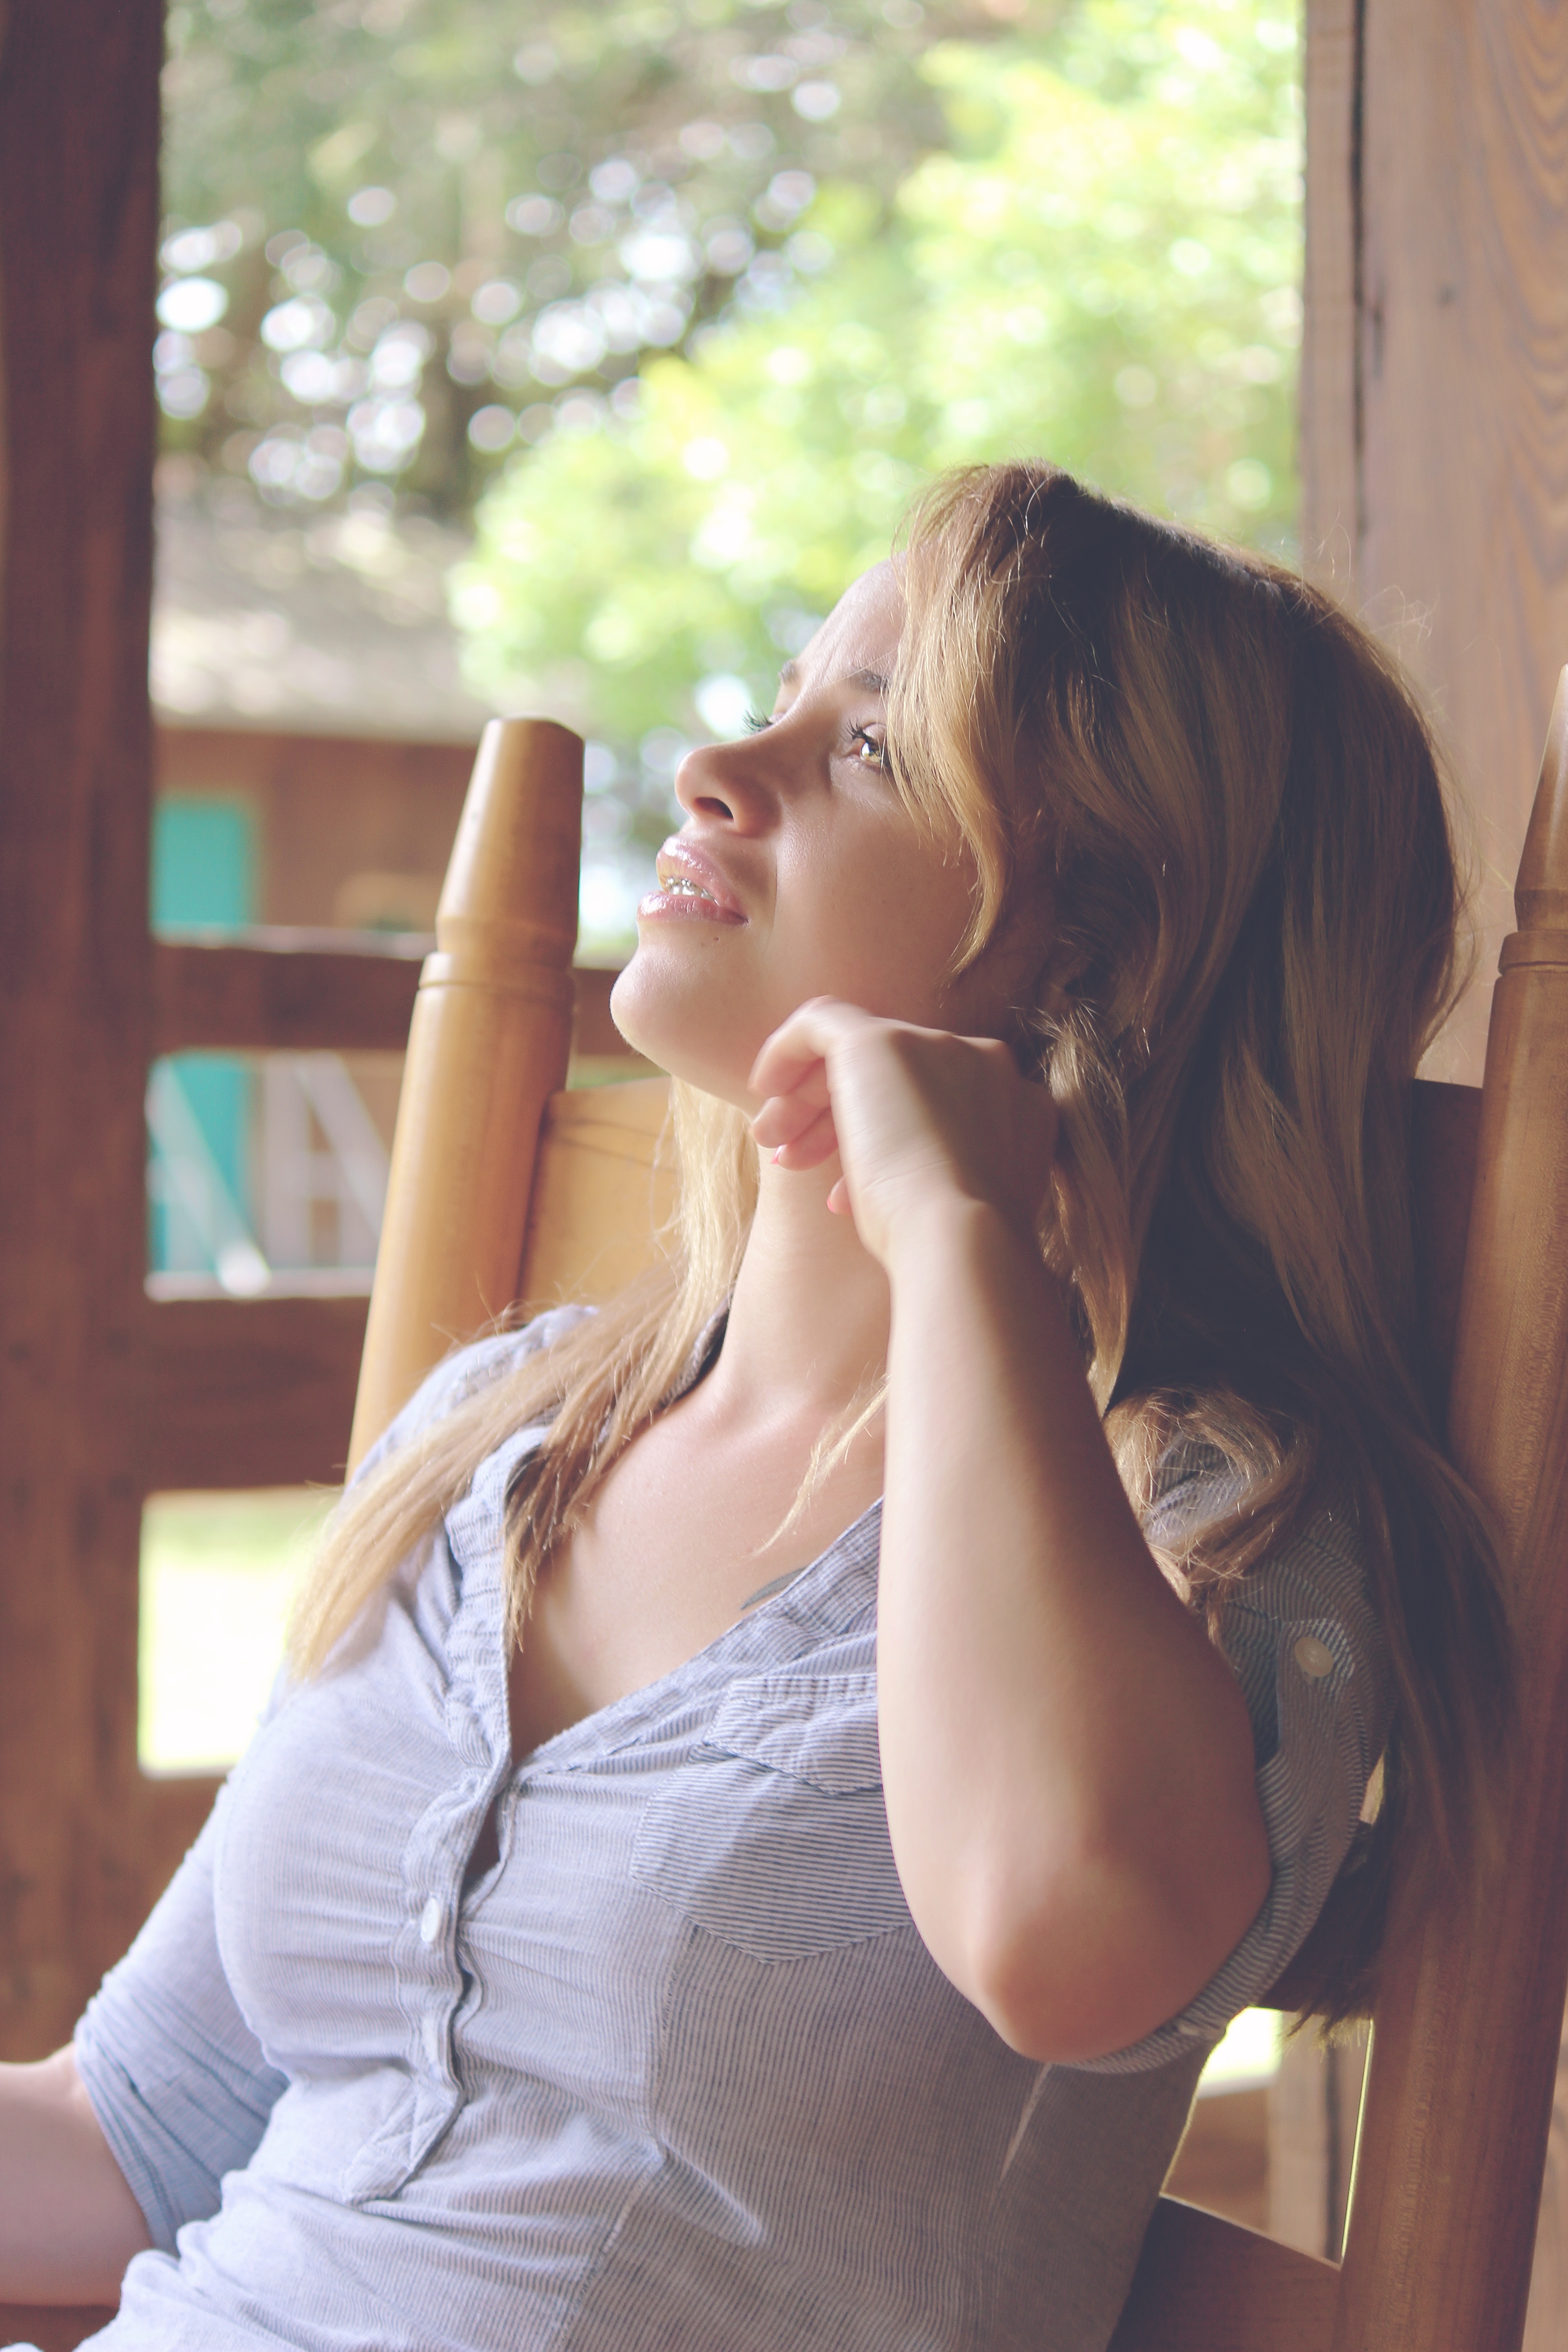
person, people, girl, woman, hair, photography, cute, female, portrait, model, young, sitting, fashion, clothing, lady, long hair, posing, dress, eye, photograph, skin, beauty, sexy, style, blond, attractive, elegance, adult, glamour, fashion girl, interaction, photo shoot, brown hair, portrait photography, human action, art model